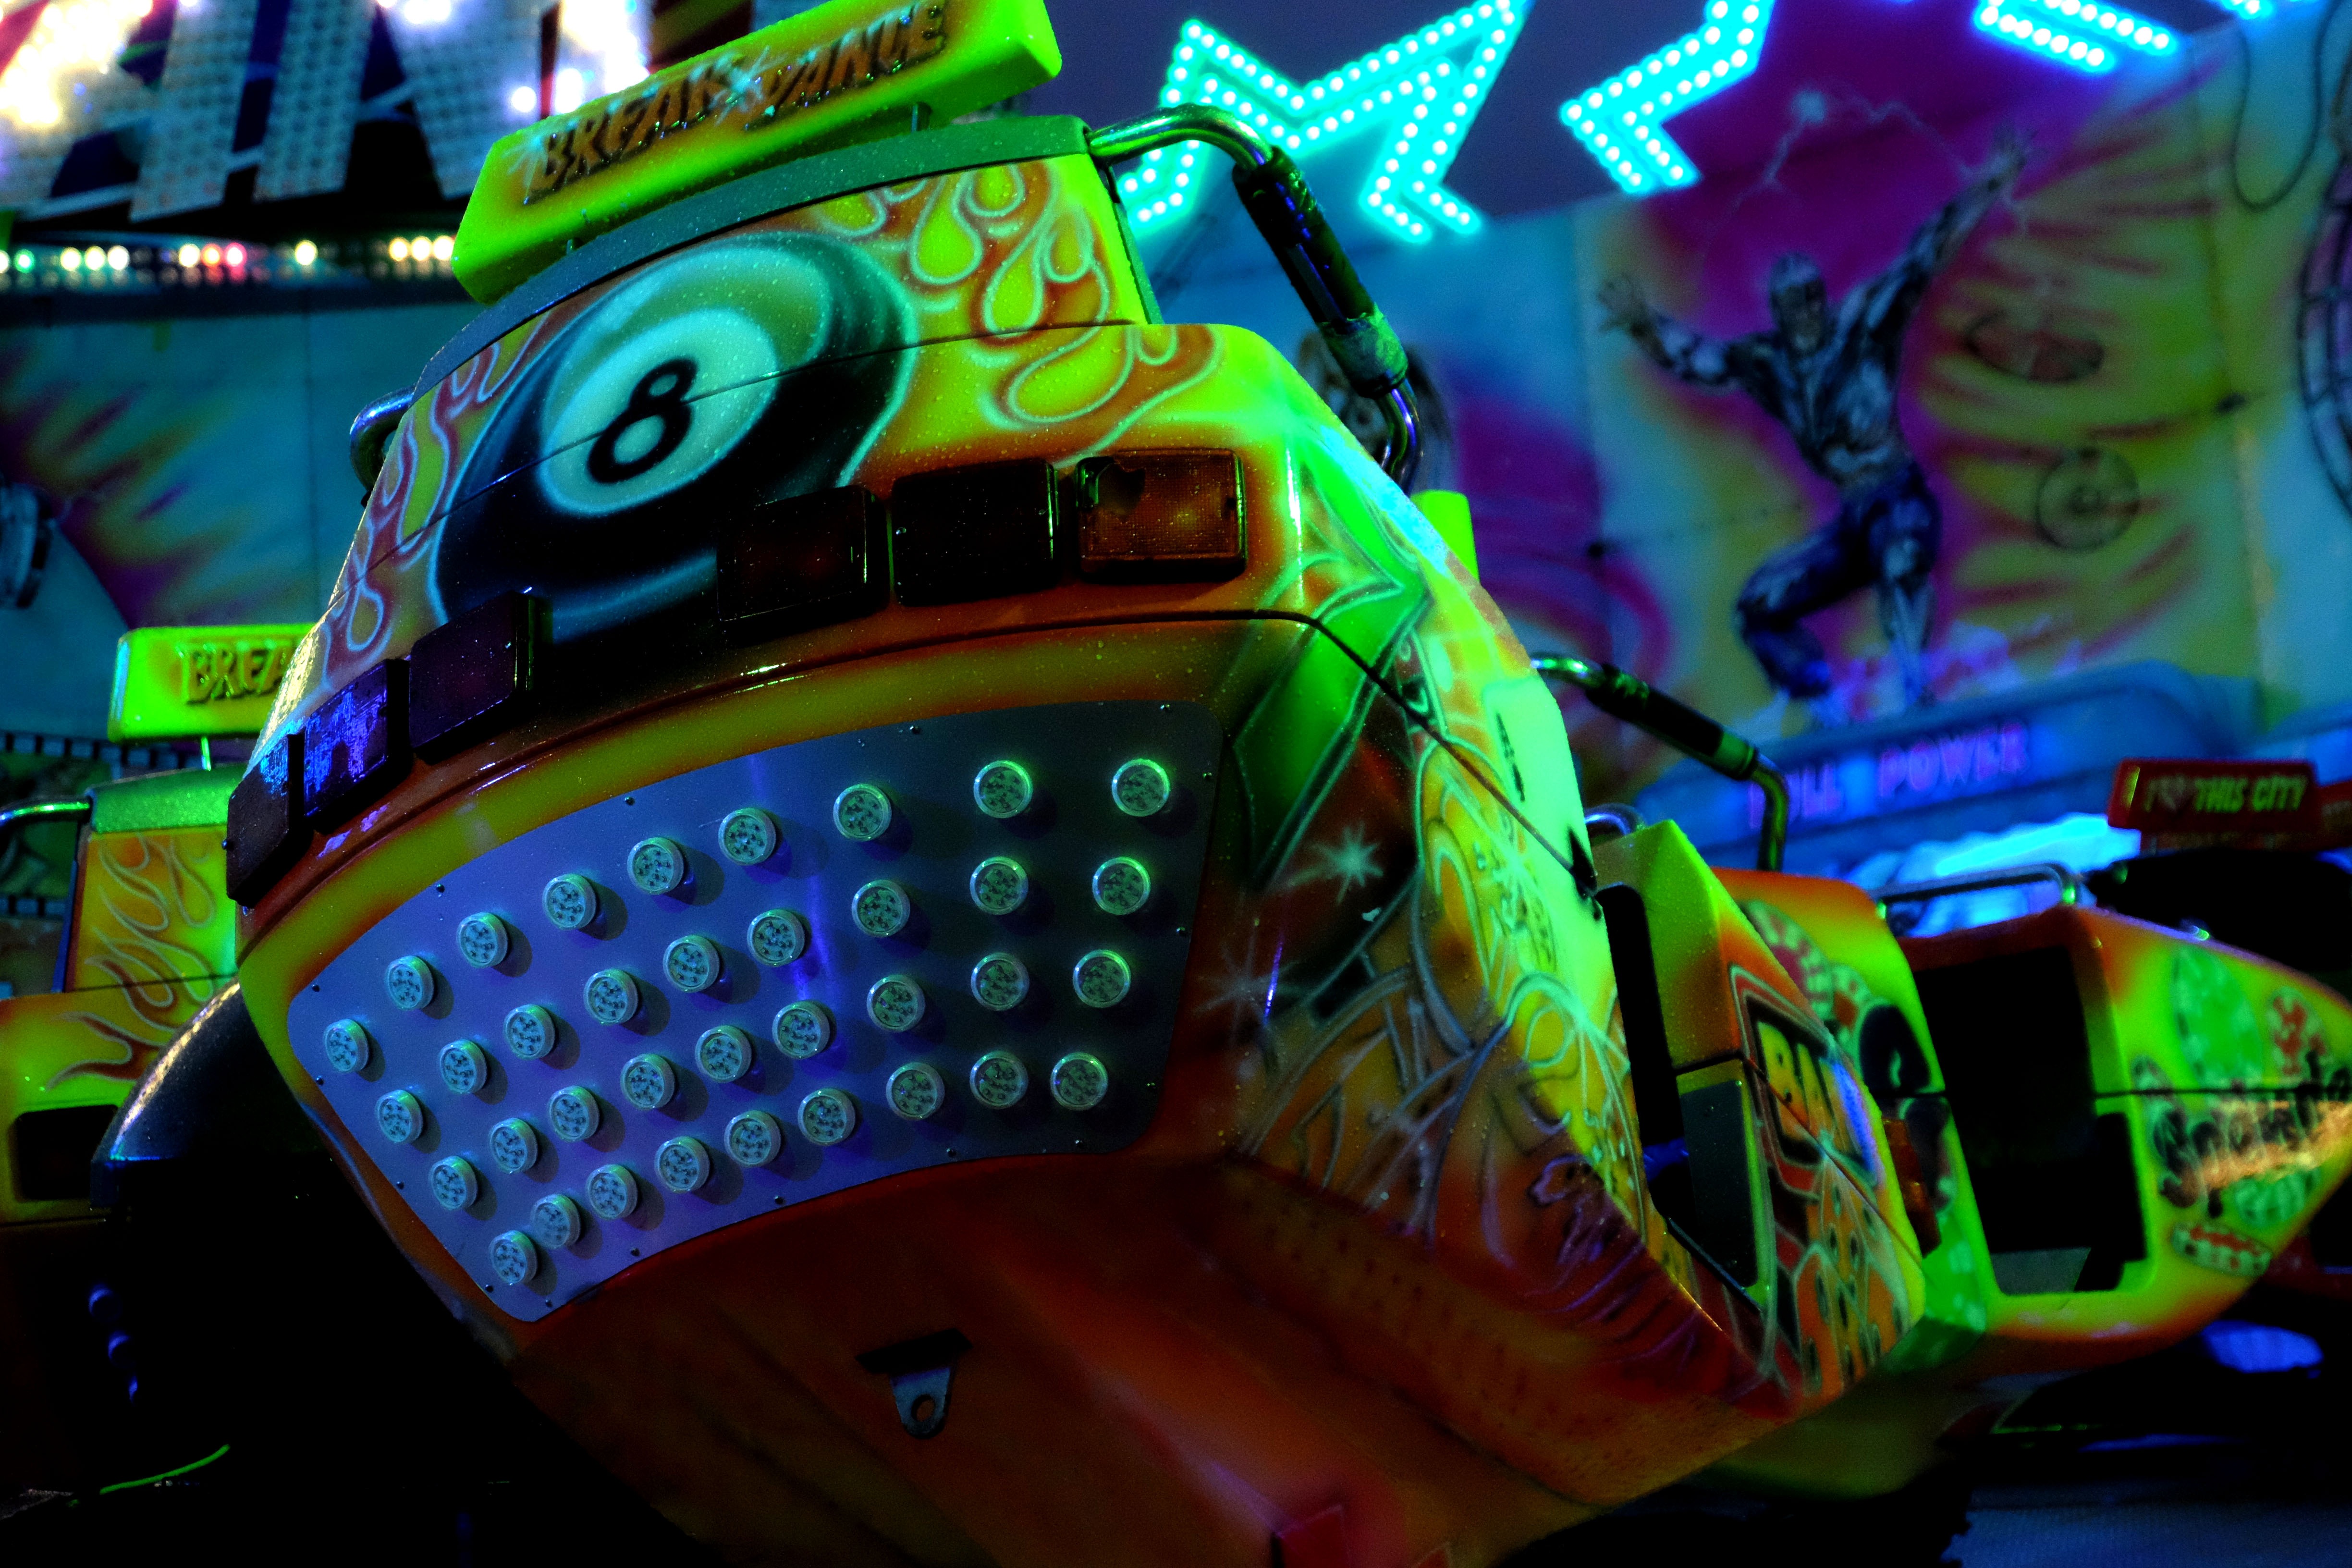
night, green, color, attraction, fairground, colors, fair, screenshot, manege